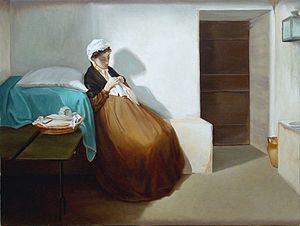
Maria Luisa Sanfelice, née le 28 février 1764 à Naples et morte dans la même ville le 11 septembre 1800, est une aristocrate de la famille des ducs d'Agropoli et Lauriano du Royaume de Naples, engagée dans les événements de la République parthénopéenne. Elle est le personnage central du roman d'Alexandre Dumas, La San-Felice, 1863. Son arrestation eut lieu au palazzo Mastelloni où elle demeurait.